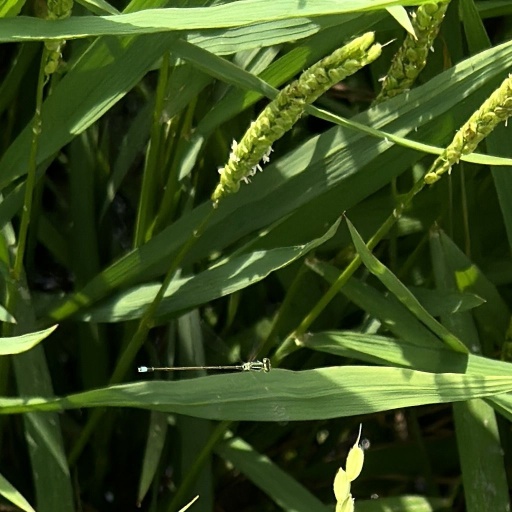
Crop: rice